Post-classical history

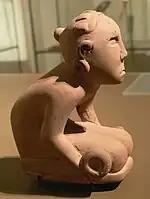
Mississippi Pipe bowl chunkey player

With the country's emphasis on trade and economic growth. Song China's economy began to use machines to manufacture goods and coal as a source of energy. The advances of the Song in the 11th/12th centuries have been considered an early industrial revolution. Economic advancements came at the cost of military affairs and the Song became open to invasions from the north. China became divided as Song's northern lands were conquered by the Jurchen people. By 1200, there were five Chinese kingdoms stretching from modern day Turkestan to the Sea of Japan including the Western Liao, Western Xia, Jin, Southern Song, and Dali. Because these states competed with each other they all were eventually annexed by the rising Mongol Empire before 1279. After seventy years of conquest, the Mongols proclaimed the Yuan dynasty and also subjugated Korea; they failed to conquer Japan. Mongol conquerors also made China accessible to European travelers such as Marco Polo. The Mongol era was short lived due to plagues and famine. After the revolution in 1368, the succeeding Ming dynasty ushered in a period of prosperity and brief foreign expeditions before isolating itself from global affairs for centuries.